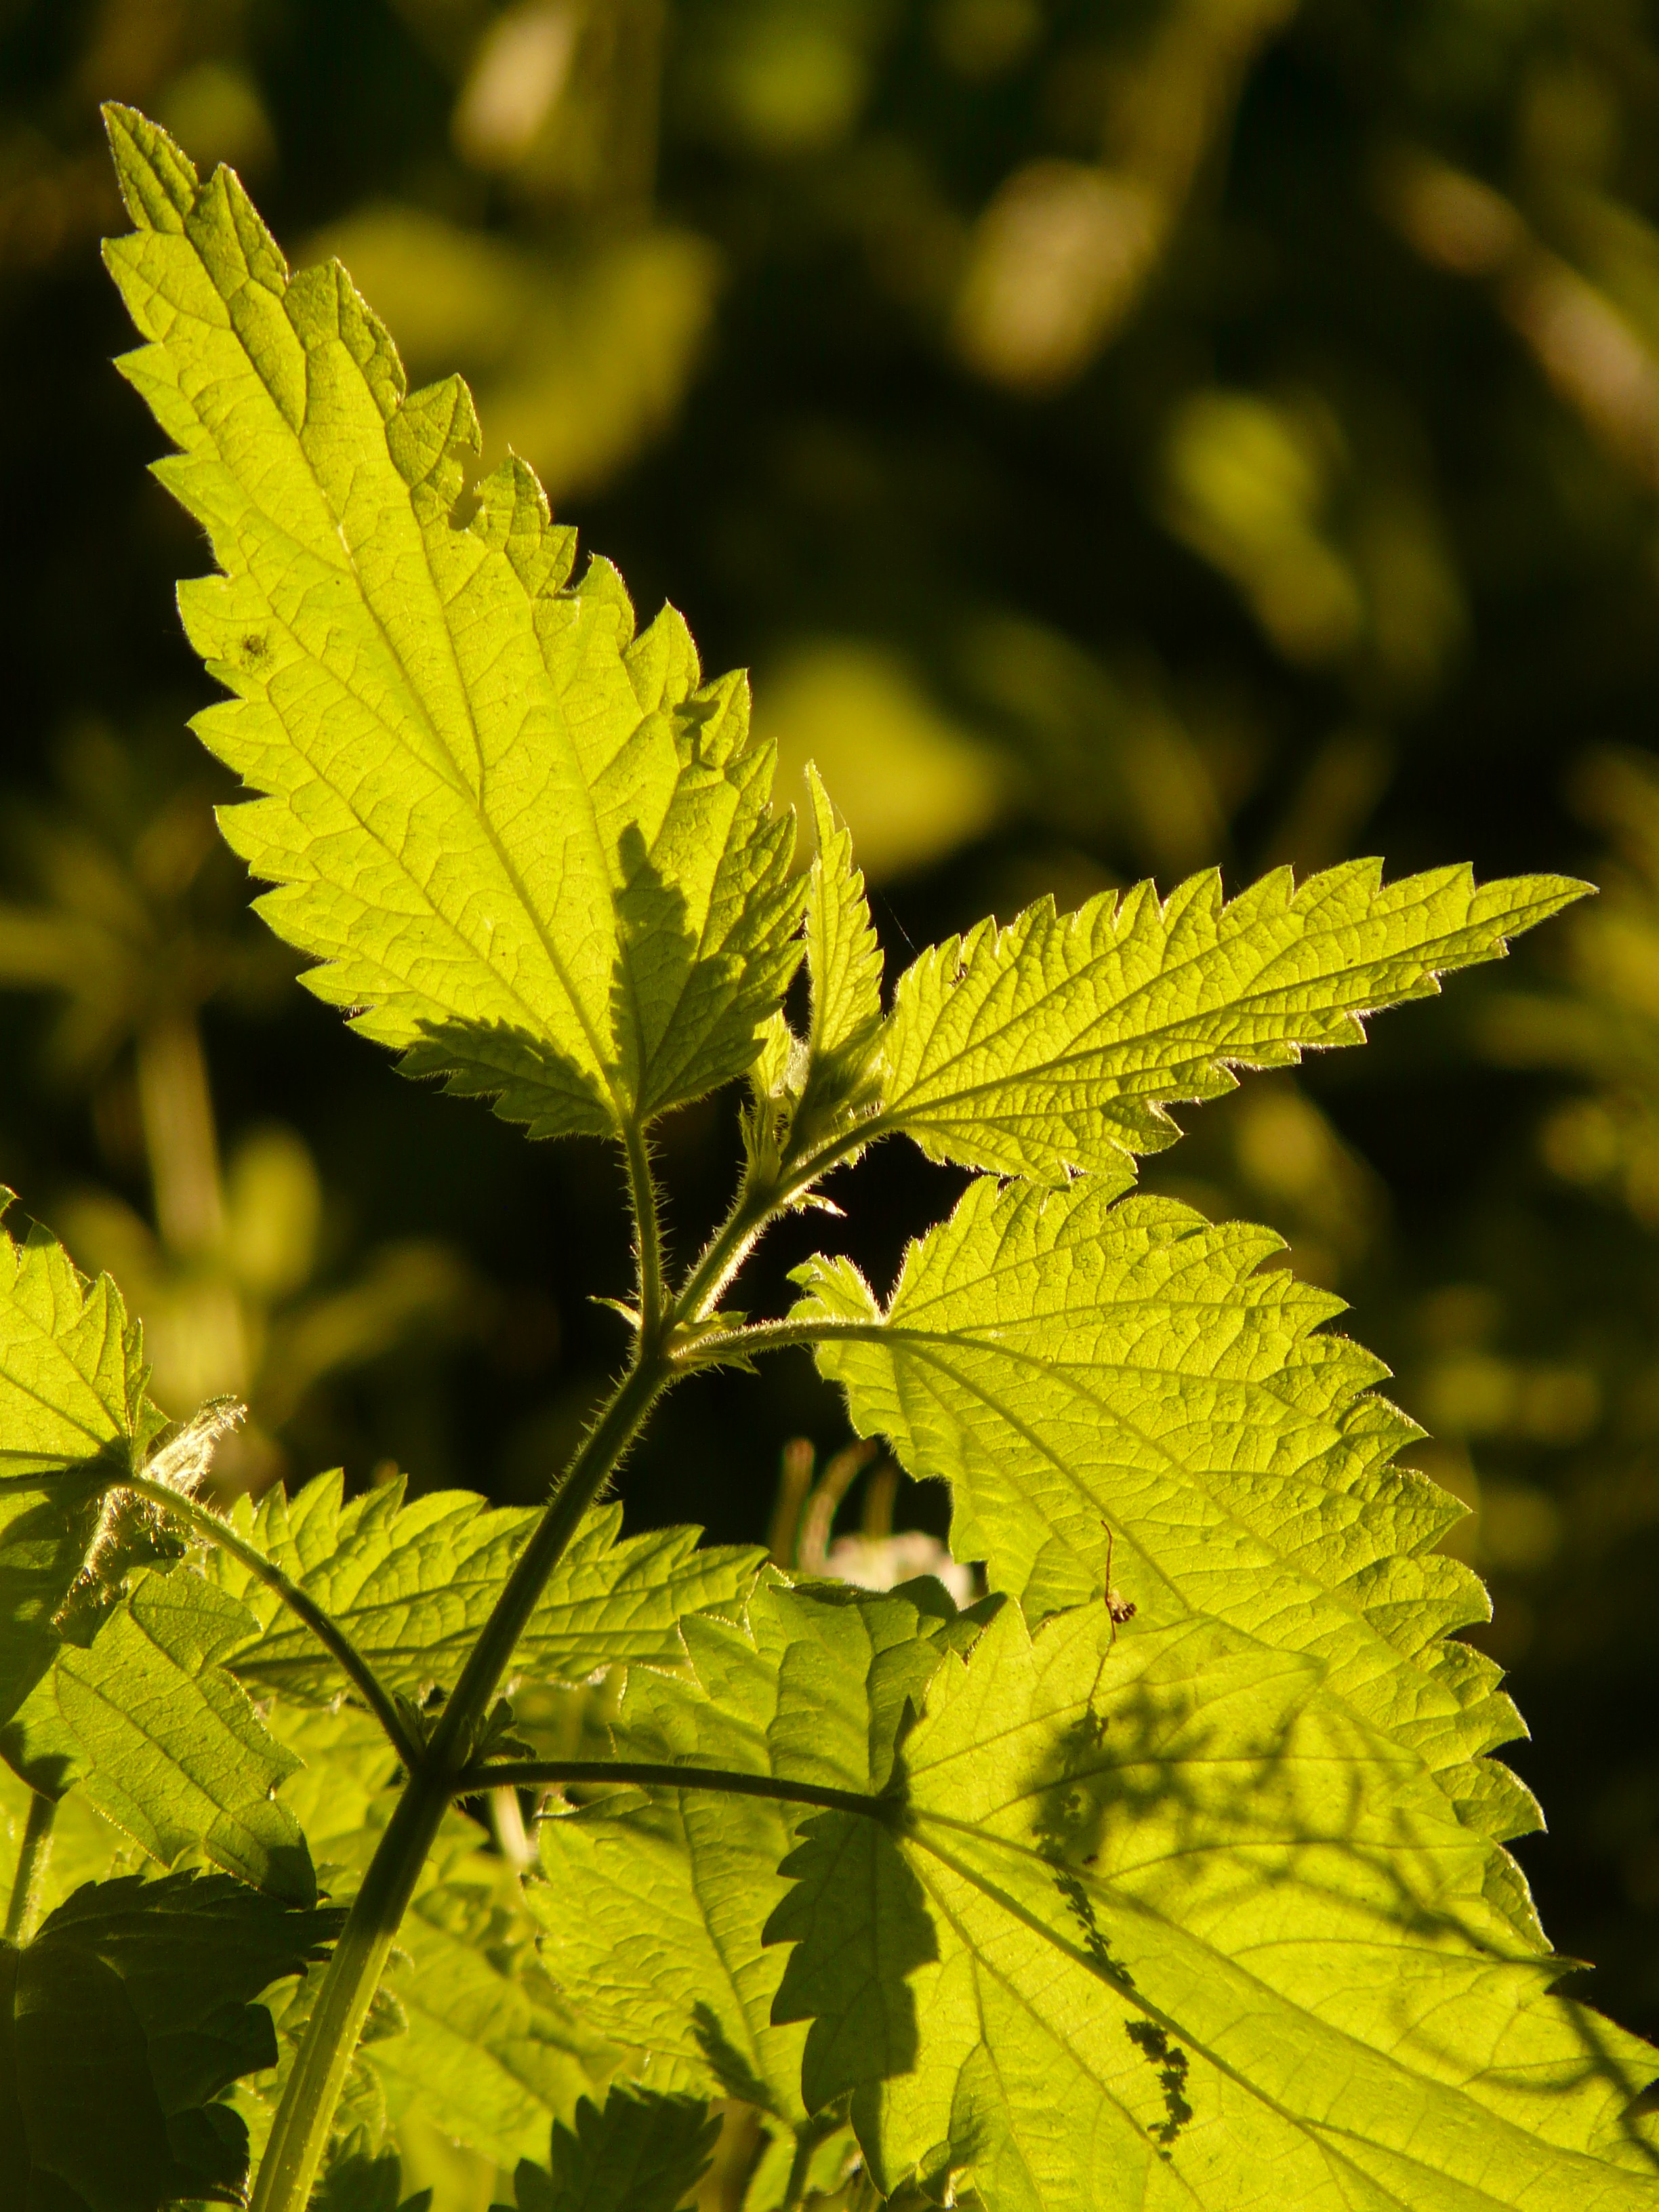
tree, nature, branch, light, plant, sun, sunlight, leaf, flower, gift, food, green, produce, autumn, botany, yellow, flora, maple tree, burn, jagged, shrub, deciduous, pain, illuminate, itching, nettle, macro photography, flowering plant, nettle plant, stinging nettle, hives, burning hair, plant stem, woody plant, land plant